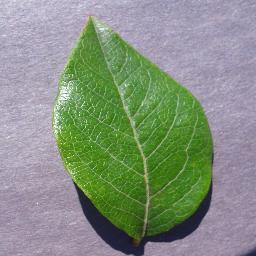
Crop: blueberry
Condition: healthy